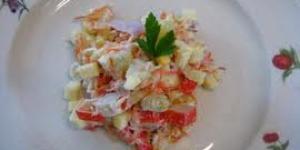
ensalda de surimi economica